Wilhelm Ripe

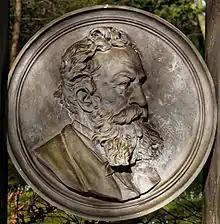
Grave medallion of Wilhelm Ripe in Goslar

Wilhelm Ripe (16 November 1818 – 5 December 1885) was a German painter and graphic designer.